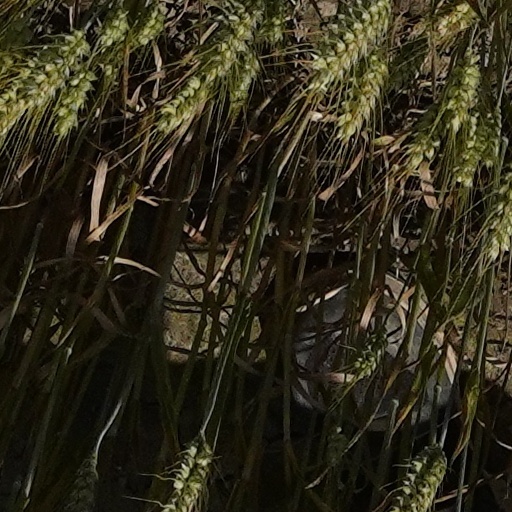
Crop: wheat